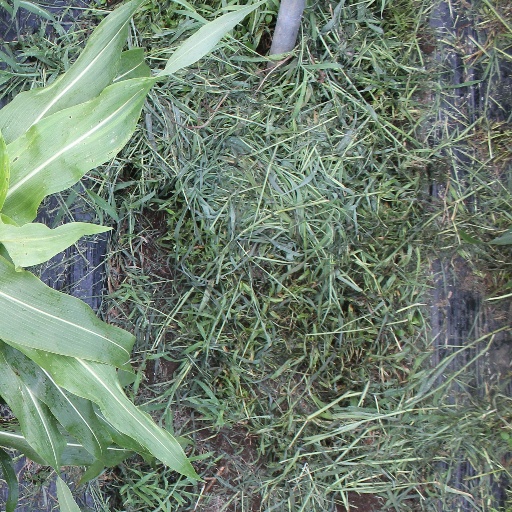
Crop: sorghum